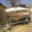
Label: ship